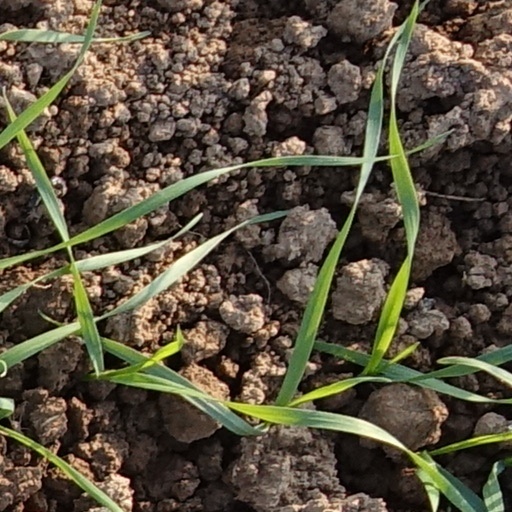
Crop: wheat